XPeng G9

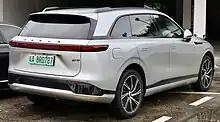
XPeng G9 rear

The XPeng G9 is a 4th product, following the G3 compact crossover, P7 mid-size sedan, and P5 compact sedan. The G9 complies with 5-star safety design standards under new car assessment programs in China and the European Union, as well as the EU's vehicle certification standards known as European Whole Vehicle Type Approval, making the vehicle the first XPeng model to be designed with foreign markets in mind. The G9 also meets the EU's environmental protection requirements, with a reusability rate of more than 85 percent and a recyclable rate exceeding 95 percent, according to XPeng.